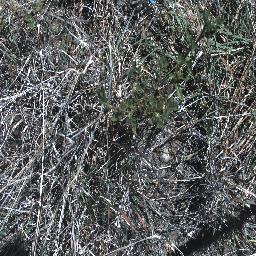
Label: negative